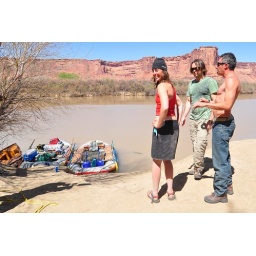
She'd been on the river 30 days in a home made wooden boat...